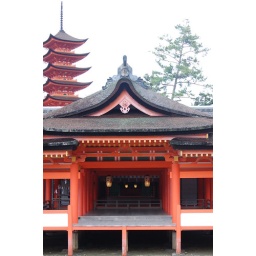
This is when the tide was low, when it was high tide the water rises to just an inch below the floor of the temple.